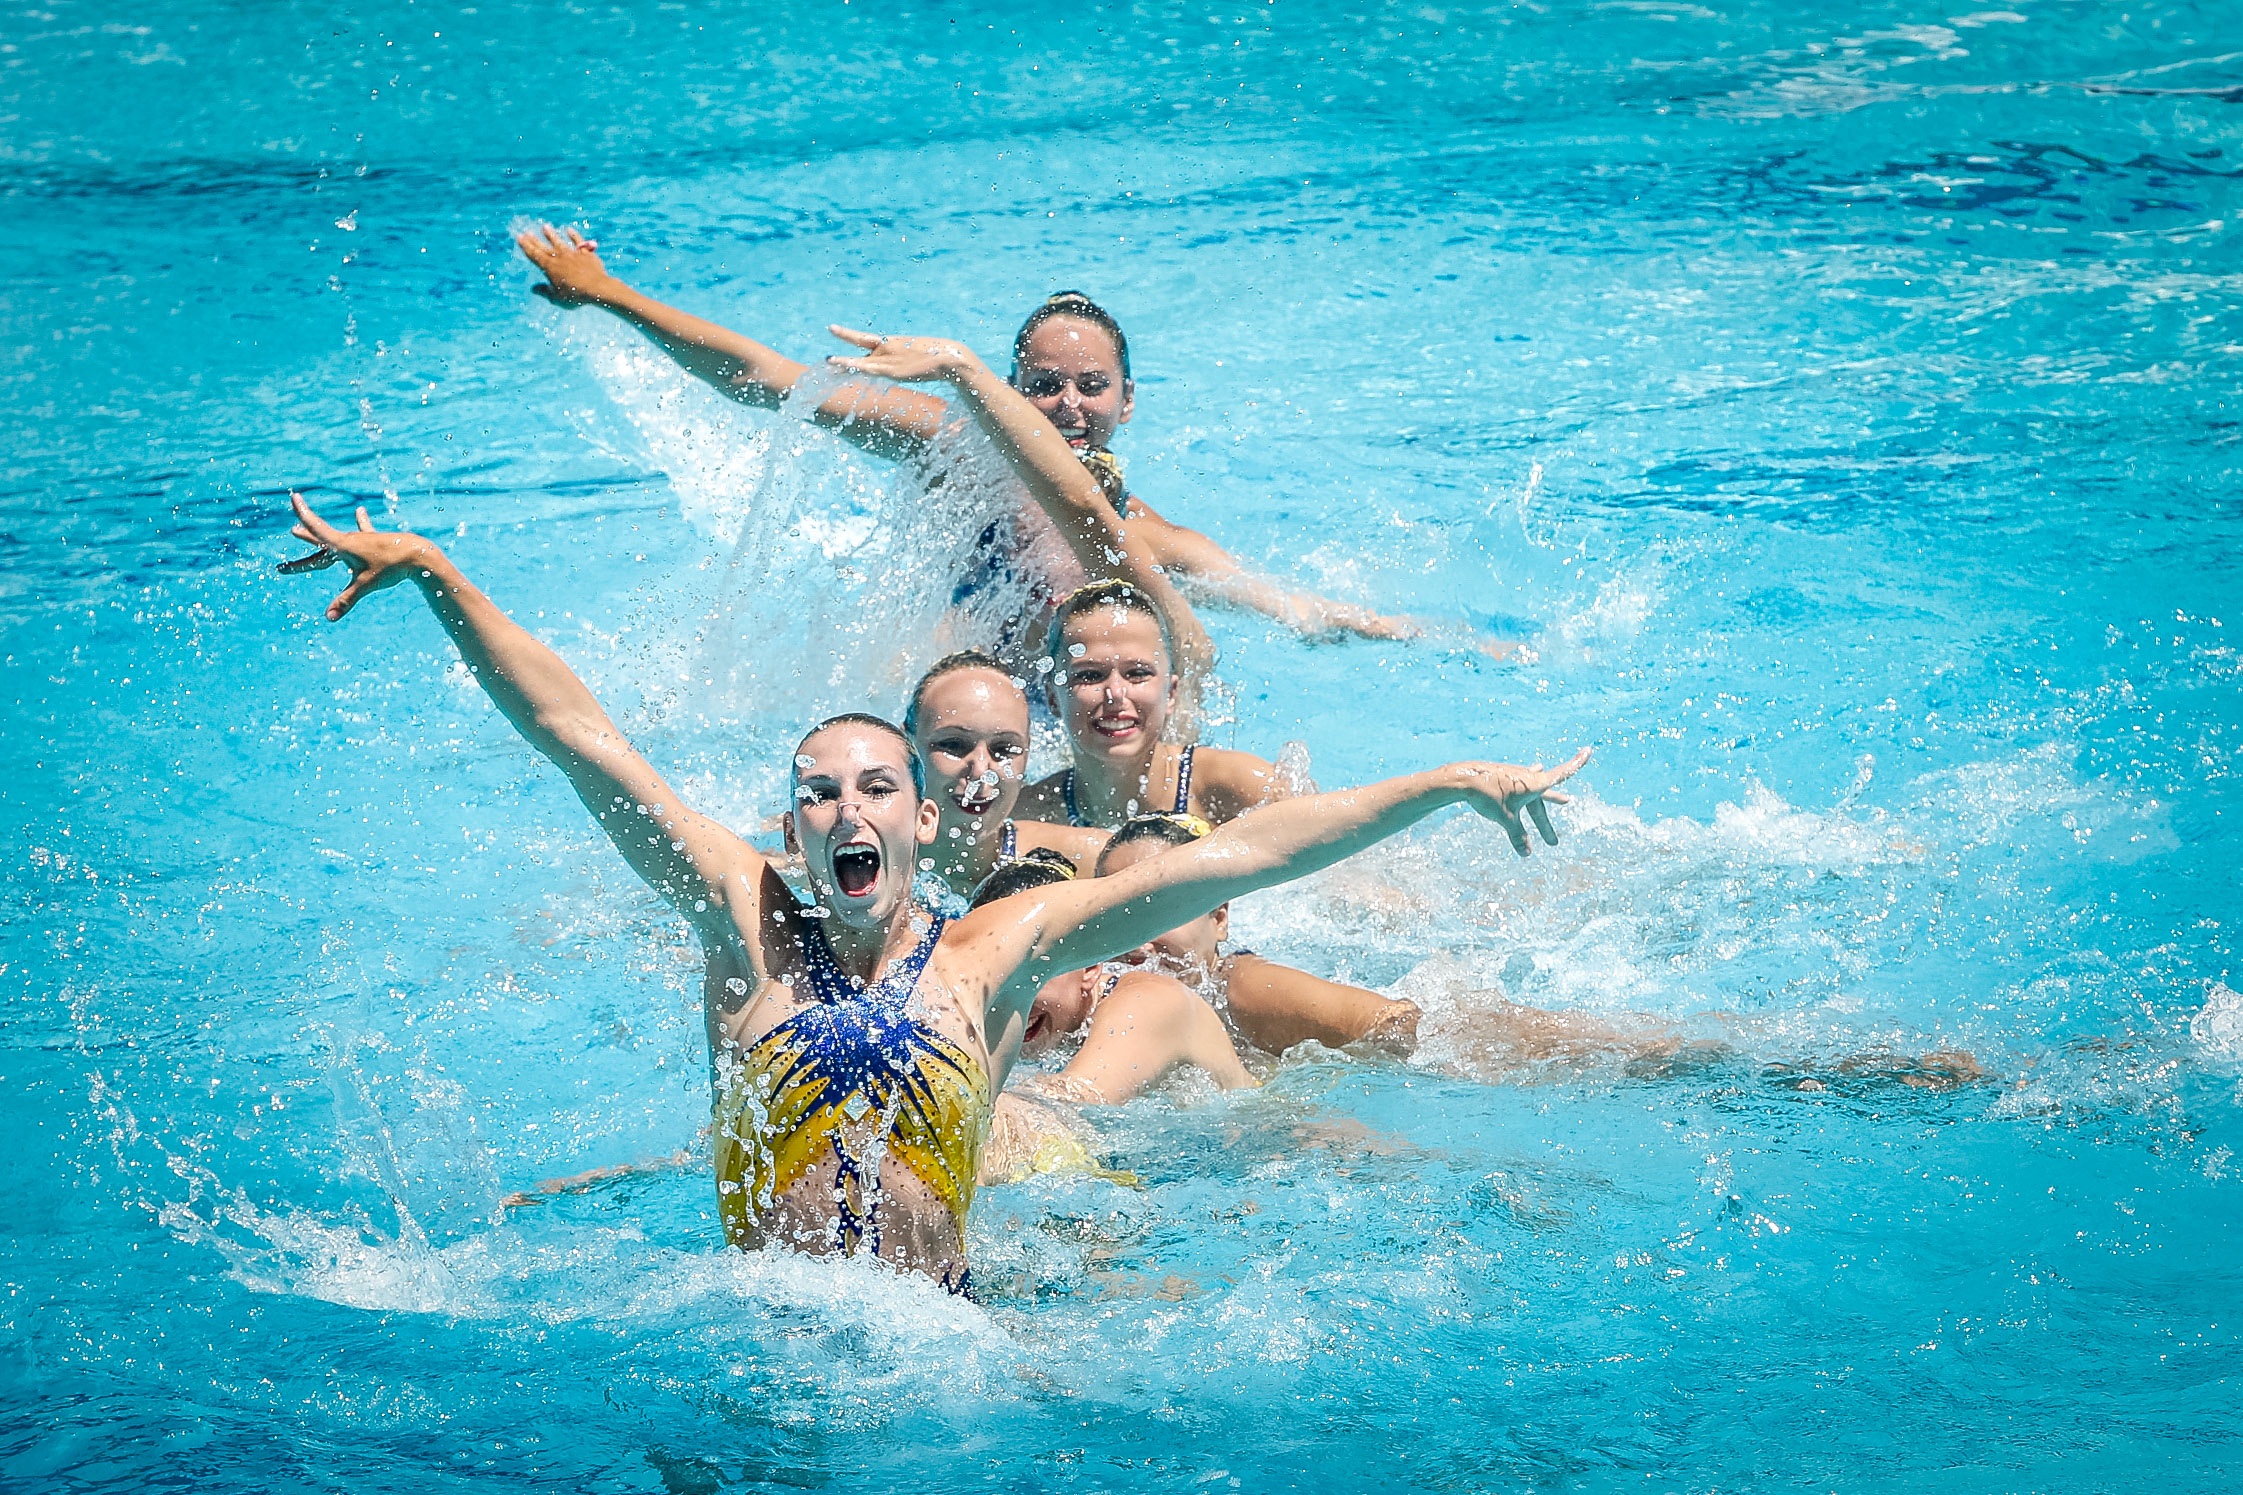
recreation, swimming pool, leisure, swimming, swimmer, sports, water sport, outdoor recreation, individual sports, synchronized swimming, freestyle swimming